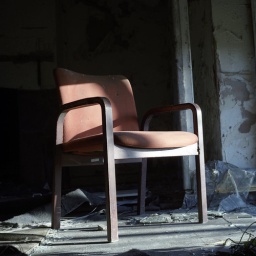
Old chair abandoned and decaying in an out building tattered and torn covered in a green moss and dead leaves